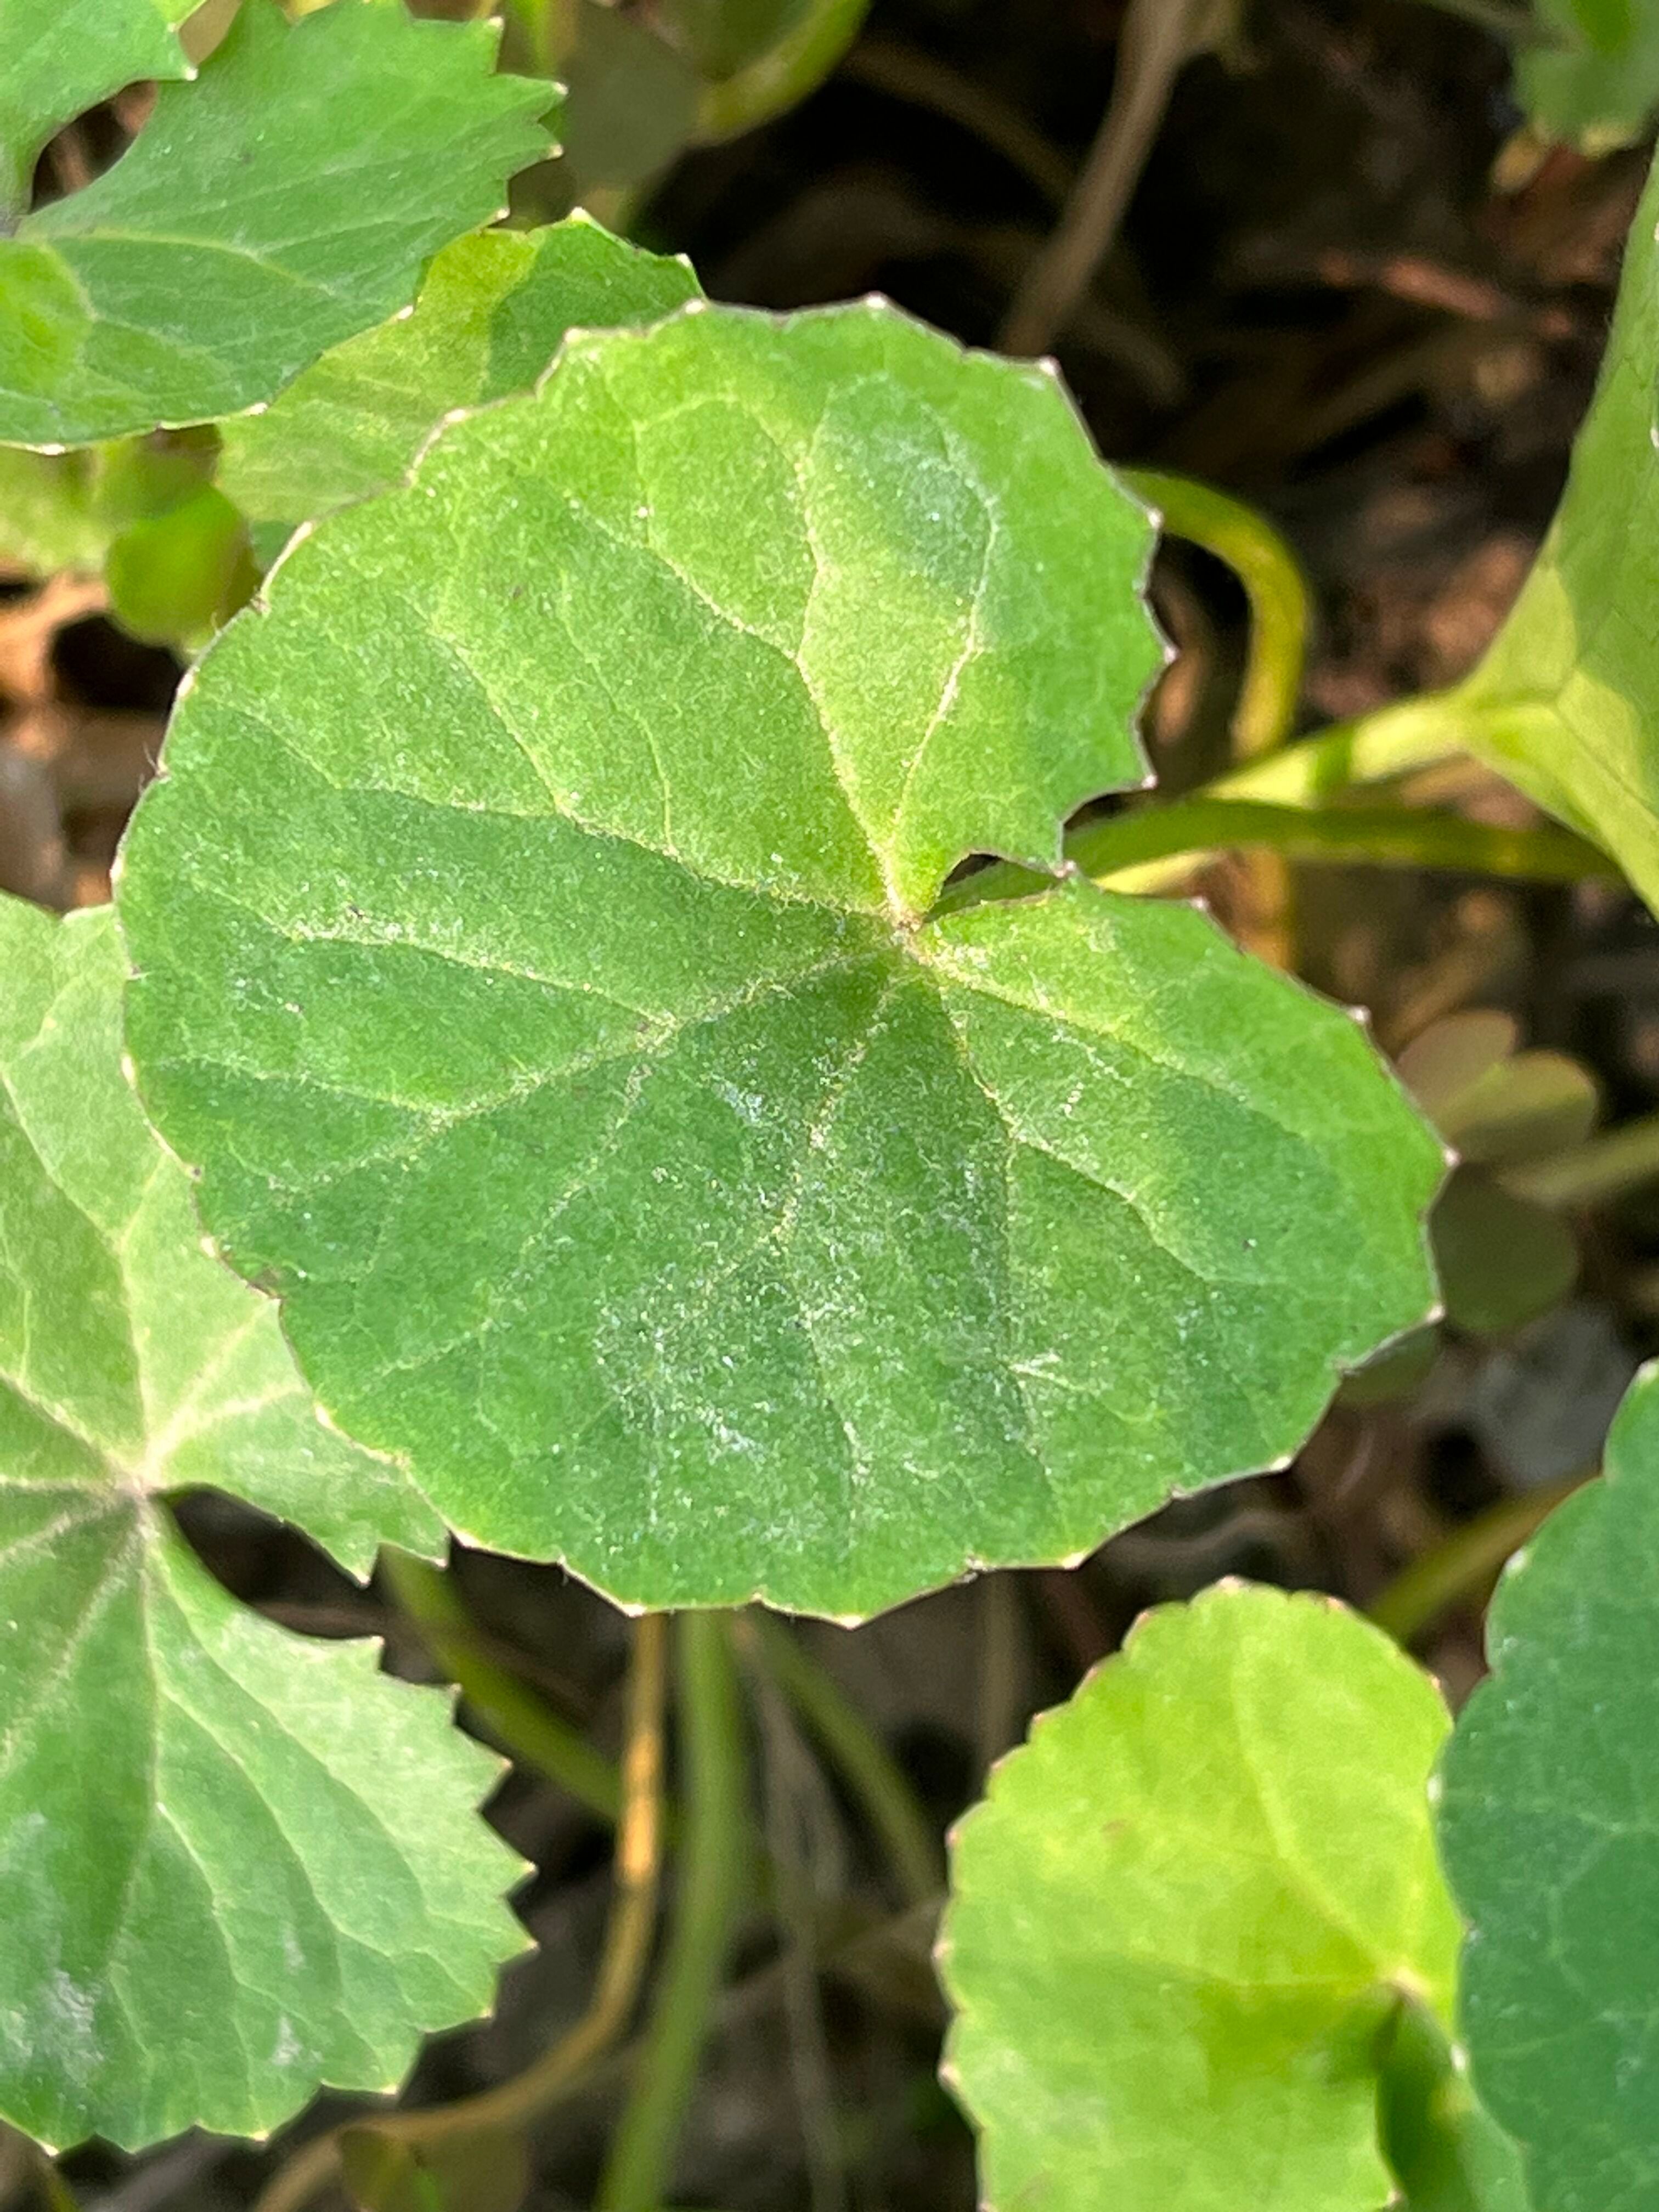
Plant species: centella-asiatica